Describe the emotion expressed in this image:  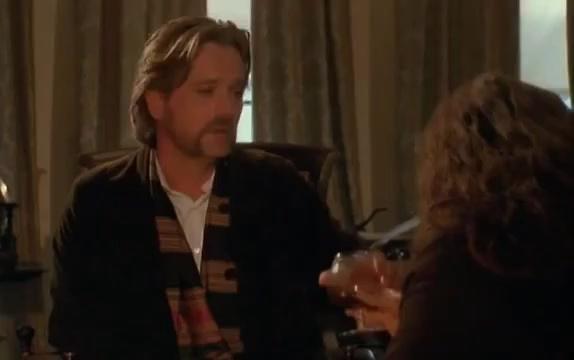
This person displays Pain, valence and arousal with low intensity.